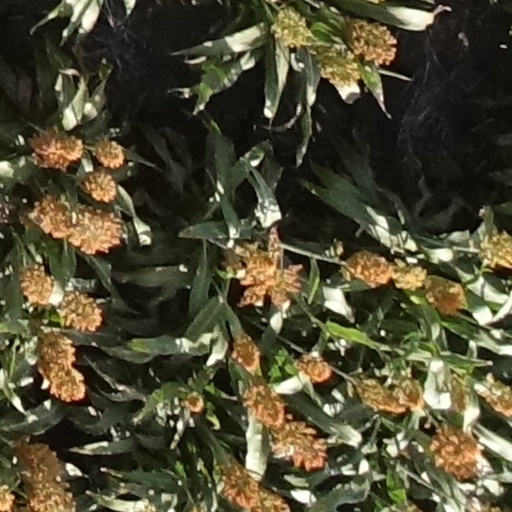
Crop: sorghum